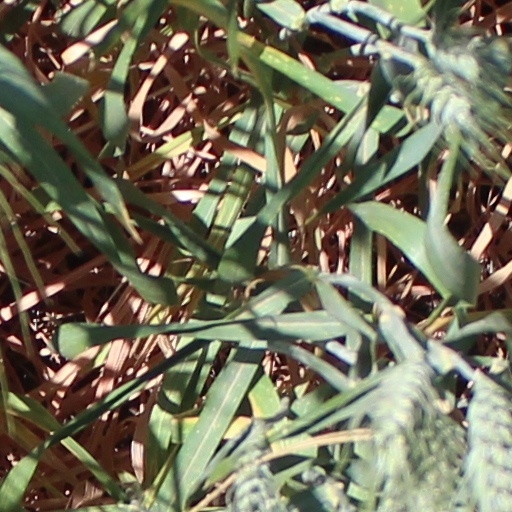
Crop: wheat